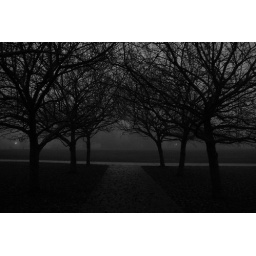
A view of a foggy night in New London through the interlacing patterns of the bare tree branches.